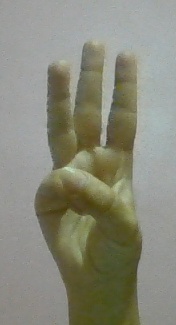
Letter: thaa